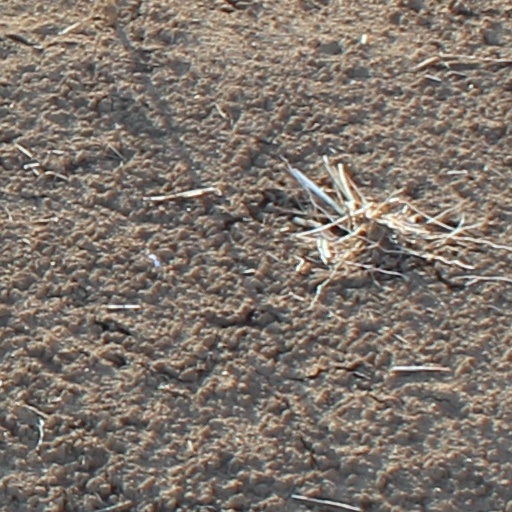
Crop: wheat